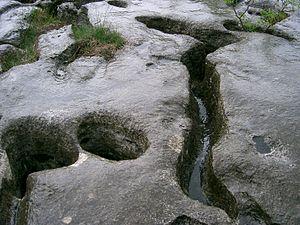
Lapiaz - curiosité géologique karstique - érosion - Jura.
Loulle est une commune française située dans le département du Jura en région Bourgogne-Franche-Comté.
Le lapiaz, est une formation géologique de surface dans les roches calcaires et dolomitiques, créée par le ruissellement des eaux de pluie qui dissolvent la roche ou par la cryoclastie, ce qui forme un grand entablement rocheux parcouru de réseaux de diaclases ou fissures.
La Région des lacs du Jura français est une petite partie du centre du département du Jura caractérisée par l'abondance de ses plans d'eau naturels : on recense en effet une quinzaine de ces lacs essentiellement d'origine glaciaire de taille diverse, de 230 ha pour le plus grand, le lac de Chalain, à moins de 5 ha pour les plus petits. Le site des sept lacs, situé entre le Pic de l'Aigle et les cascades du Hérisson a reçu le qualificatif de « Petite Écosse » par Charles Nodier en 1825, dans le tome III des Voyages pittoresques et romantiques dans l'ancienne France.